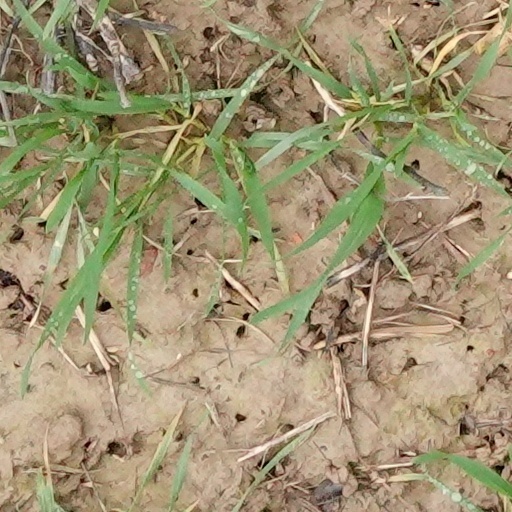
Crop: wheat